Charlie and the Chocolate Factory

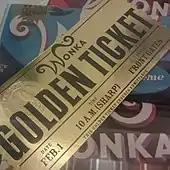
Golden Ticket from the 2005 film "Charlie and the Chocolate Factory" on display at a convention in Spain

In a 2006 list for the Royal Society of Literature, author J. K. Rowling (author of the "Harry Potter" books) named "Charlie and the Chocolate Factory" among her top ten books that every child should read. A fan of the book since childhood, film director Tim Burton wrote: "I responded to "Charlie and the Chocolate Factory" because it respected the fact that children can be adults."